Urien

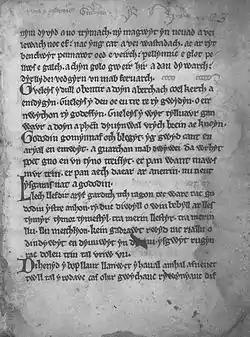
The Book of Aneirin, page 23: the so-called 'Reciter's Prologue' to the "Gododdin"

In addition to Taliesin, the sole other early Welsh poet to whom surviving poetry is attributed is Aneirin. Aneirin is credited as the author of the "Gododdin", a collection of elegies surviving in a thirteenth-century manuscript for warriors who were slain in the Battle of Catraeth in the latter half of the sixth century AD. The warriors commemorated in the poem are uniformly Brittonic-speaking, and their enemies are described as (Angles), (Saxons), and or (Deirans). For this reason, the poem is traditionally understood, both in the Middle Ages and in most modern scholarship, to have commemorated a battle between Brittonic-speaking warriors led by a king of the Gododdin and the Anglo-Saxons who had begun to settle the north-eastern coast of Britain. According to this interpretation of the text, the confrontation was on by the recent conquest by the Anglo-Saxons of the old Roman fort of Cataractonium (giving Catraeth in Welsh), which was situated on an important crossroads. However, John Koch's commentary on the "Gododdin" radically challenges this interpretation, and places Urien as the leader of the forces opposing the figures commemorated in the "Gododdin" at Catraeth in AD.